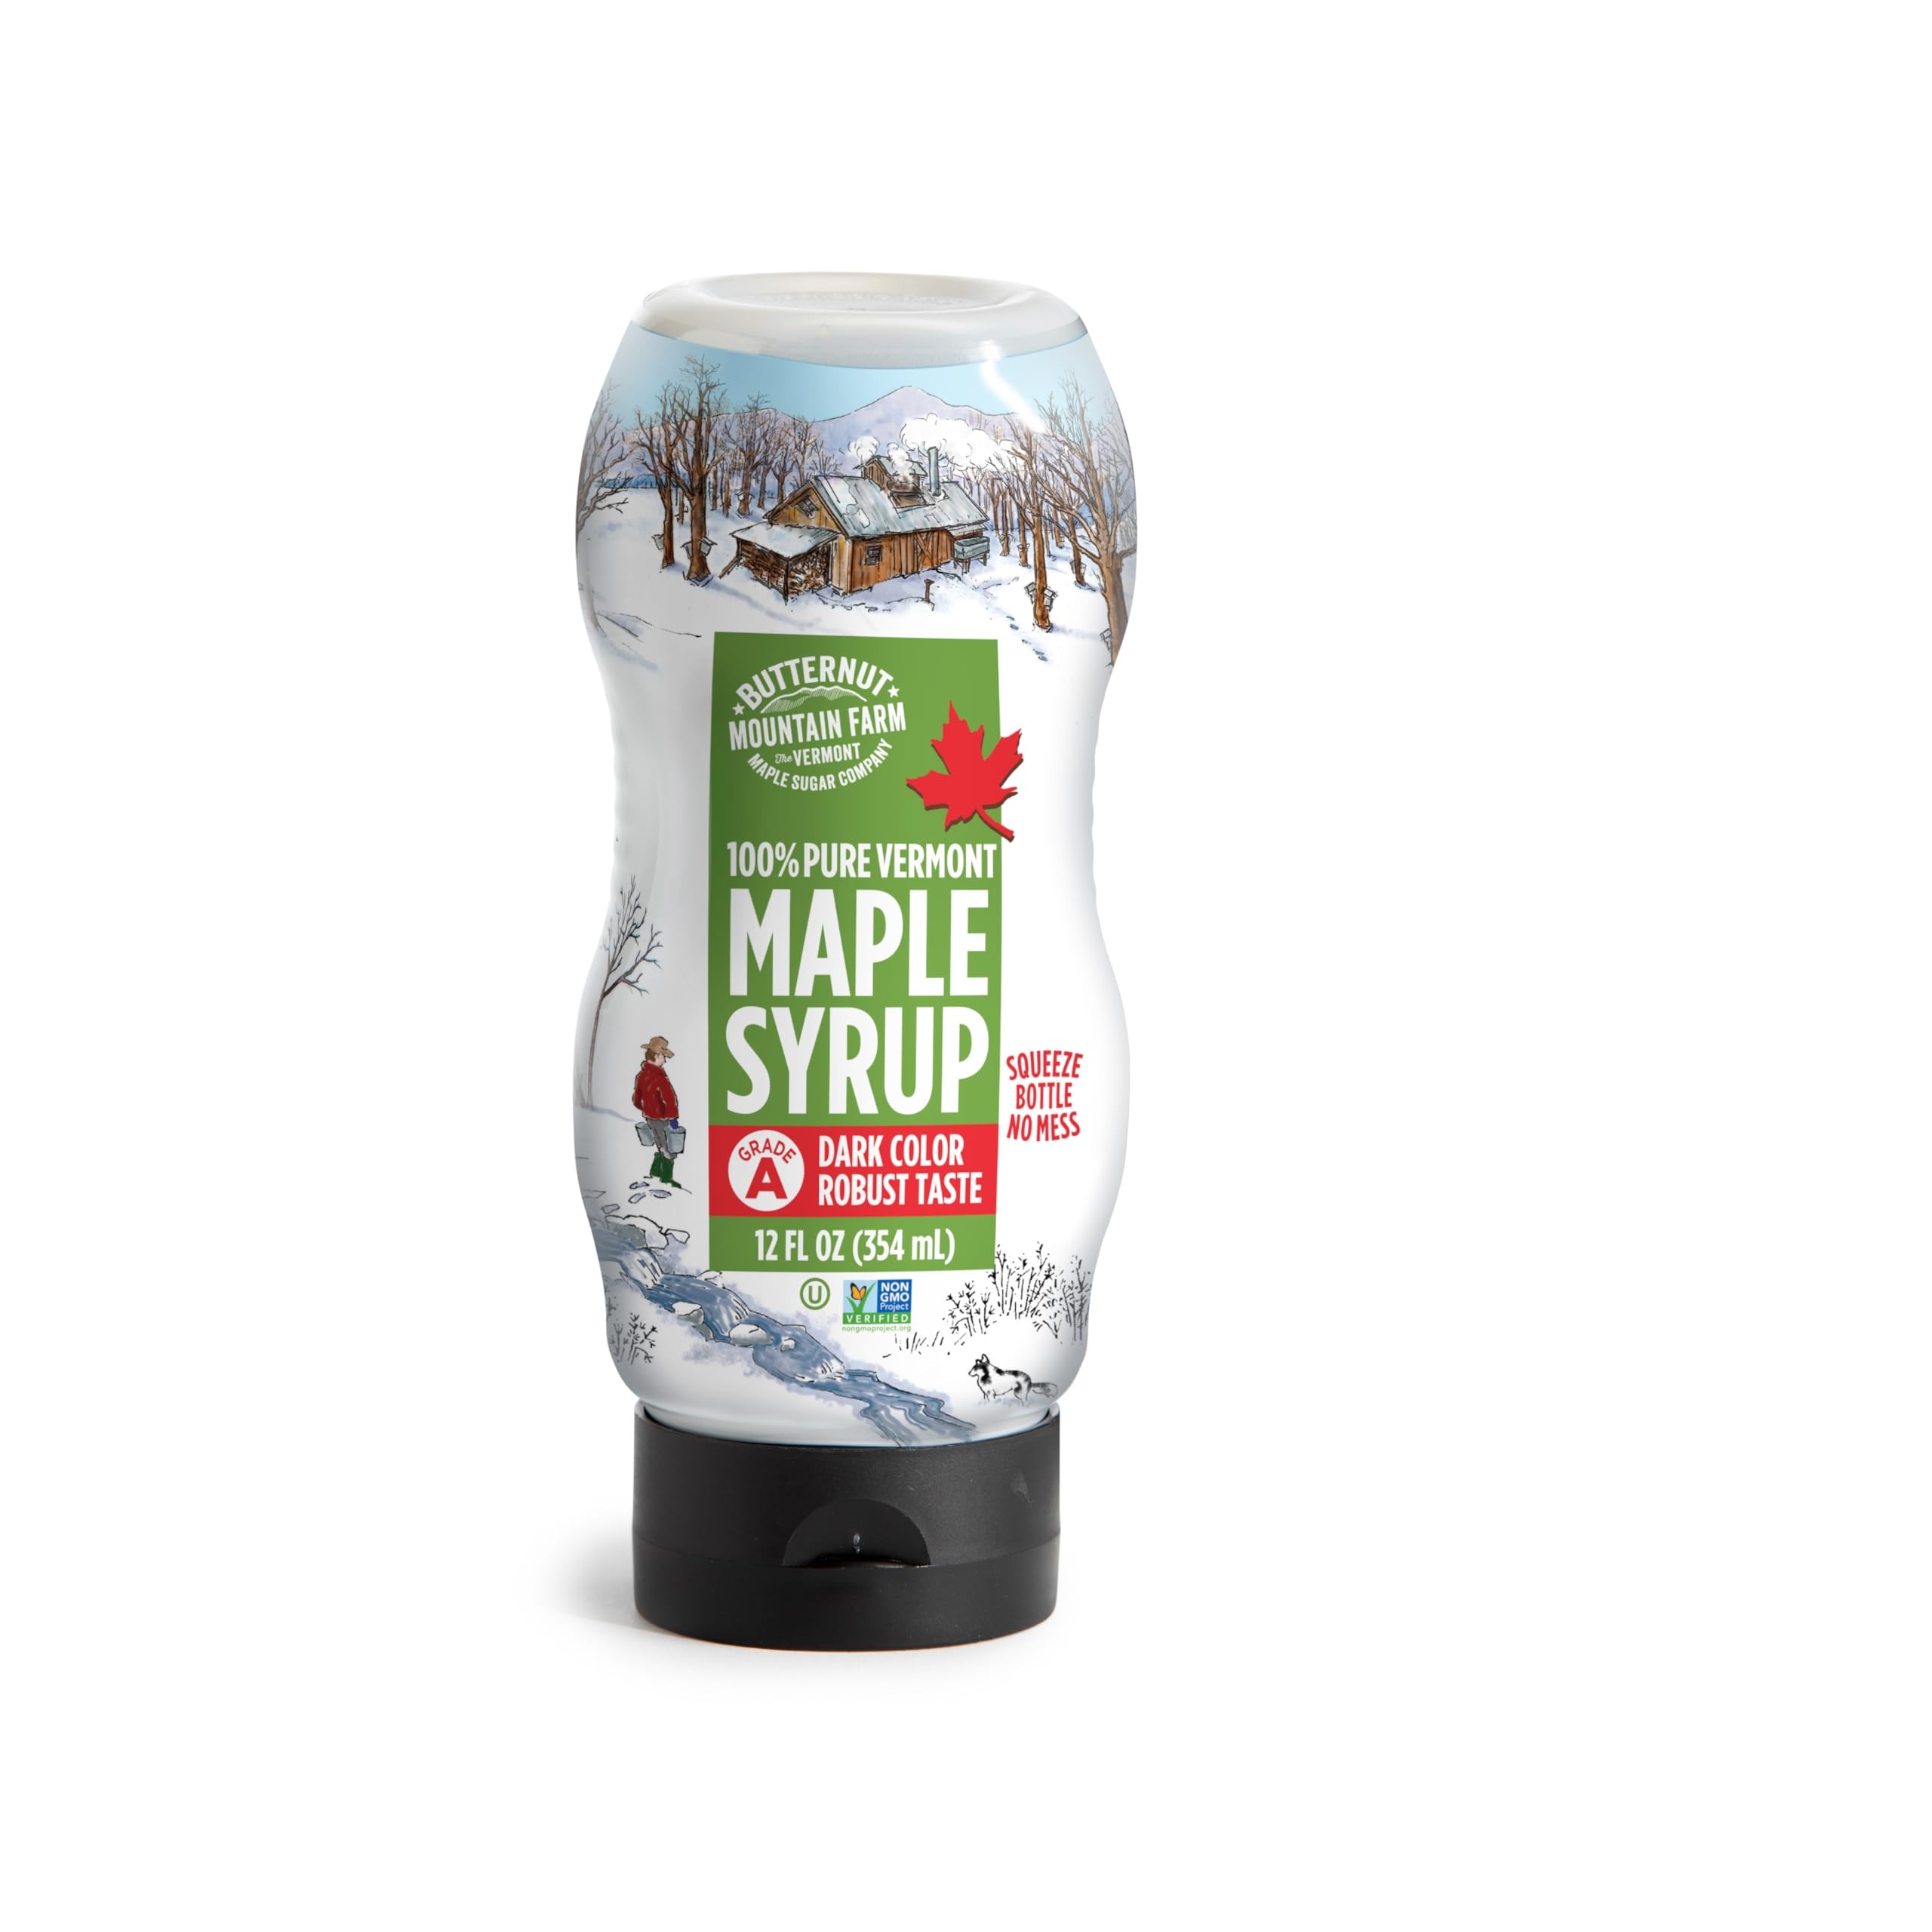
Item Name: Butternut Mountain Farm Pure Maple Syrup From Vermont, Grade A (Prev. Grade B), Dark Color, Robust Taste, All Natural, Easy Squeeze, 12 Fl Oz
Bullet Point 1: FLAVOR PROFILE: The darker the syrup, the stronger the flavor. Our Grade A Dark Color, Robust Taste maple syrup is the darkest grade available, providing a strong and hearty maple flavor. Great for all around use including table top and cooking.
Bullet Point 2: SUSTAINABLY SOURCED: At Butternut Mountain Farm we are committed to giving you 100% pure Vermont maple syrup. The farmers with whom we work with understand maple and share our commitment to maintaining the health and sustainability of our forests.
Bullet Point 3: QUALITY STORY: Our pure maple syrup is carefully selected to ensure the product you receive is of the highest quality. With our strict quality standards, we can trace every drop of syrup from farm to table.
Bullet Point 4: PACKAGING BENEFITS: BPA-free easy squeeze bottle with silicon valve prevents drips and dribbles. Fridge door friendly, takes up less space.
Bullet Point 5: OTHER USES: Use in coffee/tea, cocktails or over cereal, fruit, yogurt or pudding. Add to baked beans, apple pies, pickles and stir fries. Makes a delicious marinade or sauce. Great as a gift.
Bullet Point 6: Squeeze a little bit of extra goodness into your day with our new squeeze bottle
Value: 12.0
Unit: Fl Oz

Price: 10.21